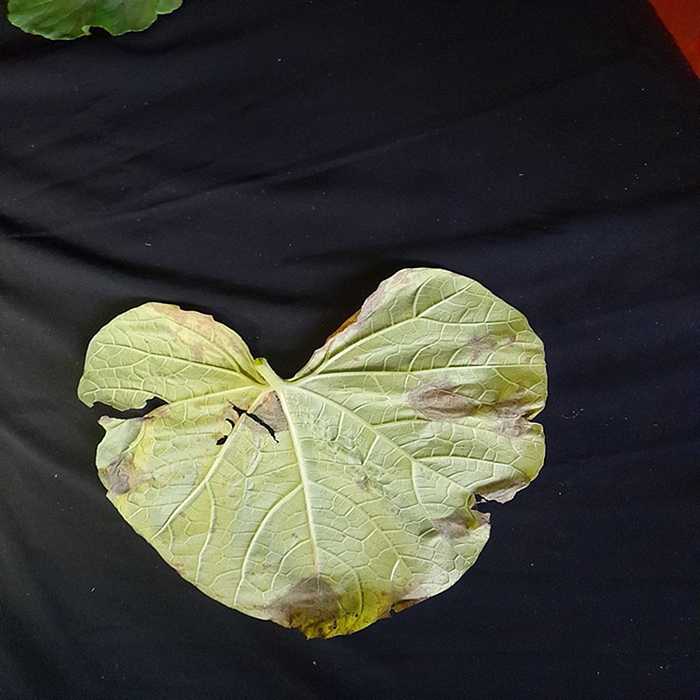
Plant: Bottle gourd
Label: Downey mildew